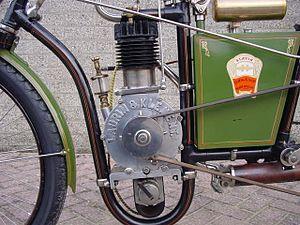
Laurin & Klement est un fabricants de bicyclettes, de motos et d’automobiles de Bohême, racheté en 1925 par le motoriste Škoda pour former le département Automobiles de la société, Laurin & Klement – Škoda, simplifié par la suite en Škoda.